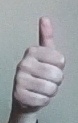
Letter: aleff